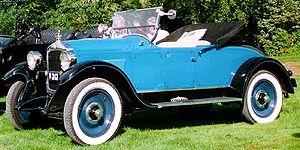
Hupmobile est une automobile construite entre 1909 et 1940 par la Hupp Motor car Company, qui se situait au 345 Avenue de Bellevue à Detroit, Michigan. Sa première voiture, le Modèle 20, a été présenté au public au salon Automobile de Detroit en février 1909. La société a initialement produit plus de 500 véhicules.